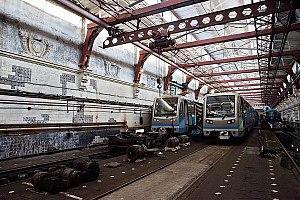
Pervomaïskaïa, est une ancienne station de la ligne Arbatsko-Pokrovskaïa du métro de Moscou, située sur le territoire du raion Izmaïlovo dans le district administratif est de Moscou.
La liste des stations du métro de Moscou présente les stations des 12 lignes qui composent le métro de Moscou aujourd'hui.
La ligne Arbatsko-Pokrovskaïa est une ligne du métro de Moscou. Elle fut la deuxième ligne de métro à être ouverte à Moscou, et relie aujourd'hui le district d'Izmaïlovo à l'est de la ville, à celui de Stroguino à l'ouest, en passant par le centre-ville. Elle compte à l'heure actuelle 21 stations, et s'étale sur 43,7 kilomètres de long, ce qui en fait la plus longue ligne de la ville.